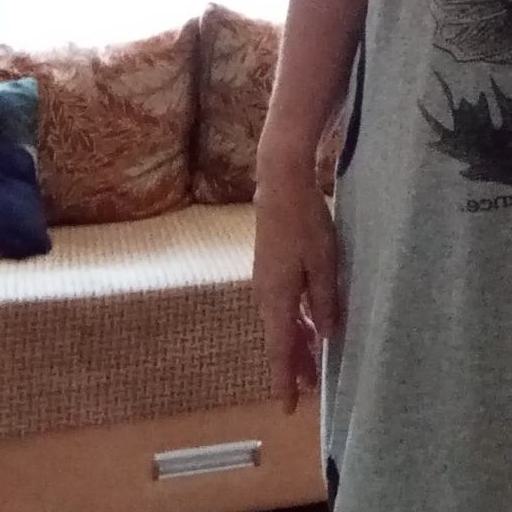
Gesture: no_gesture